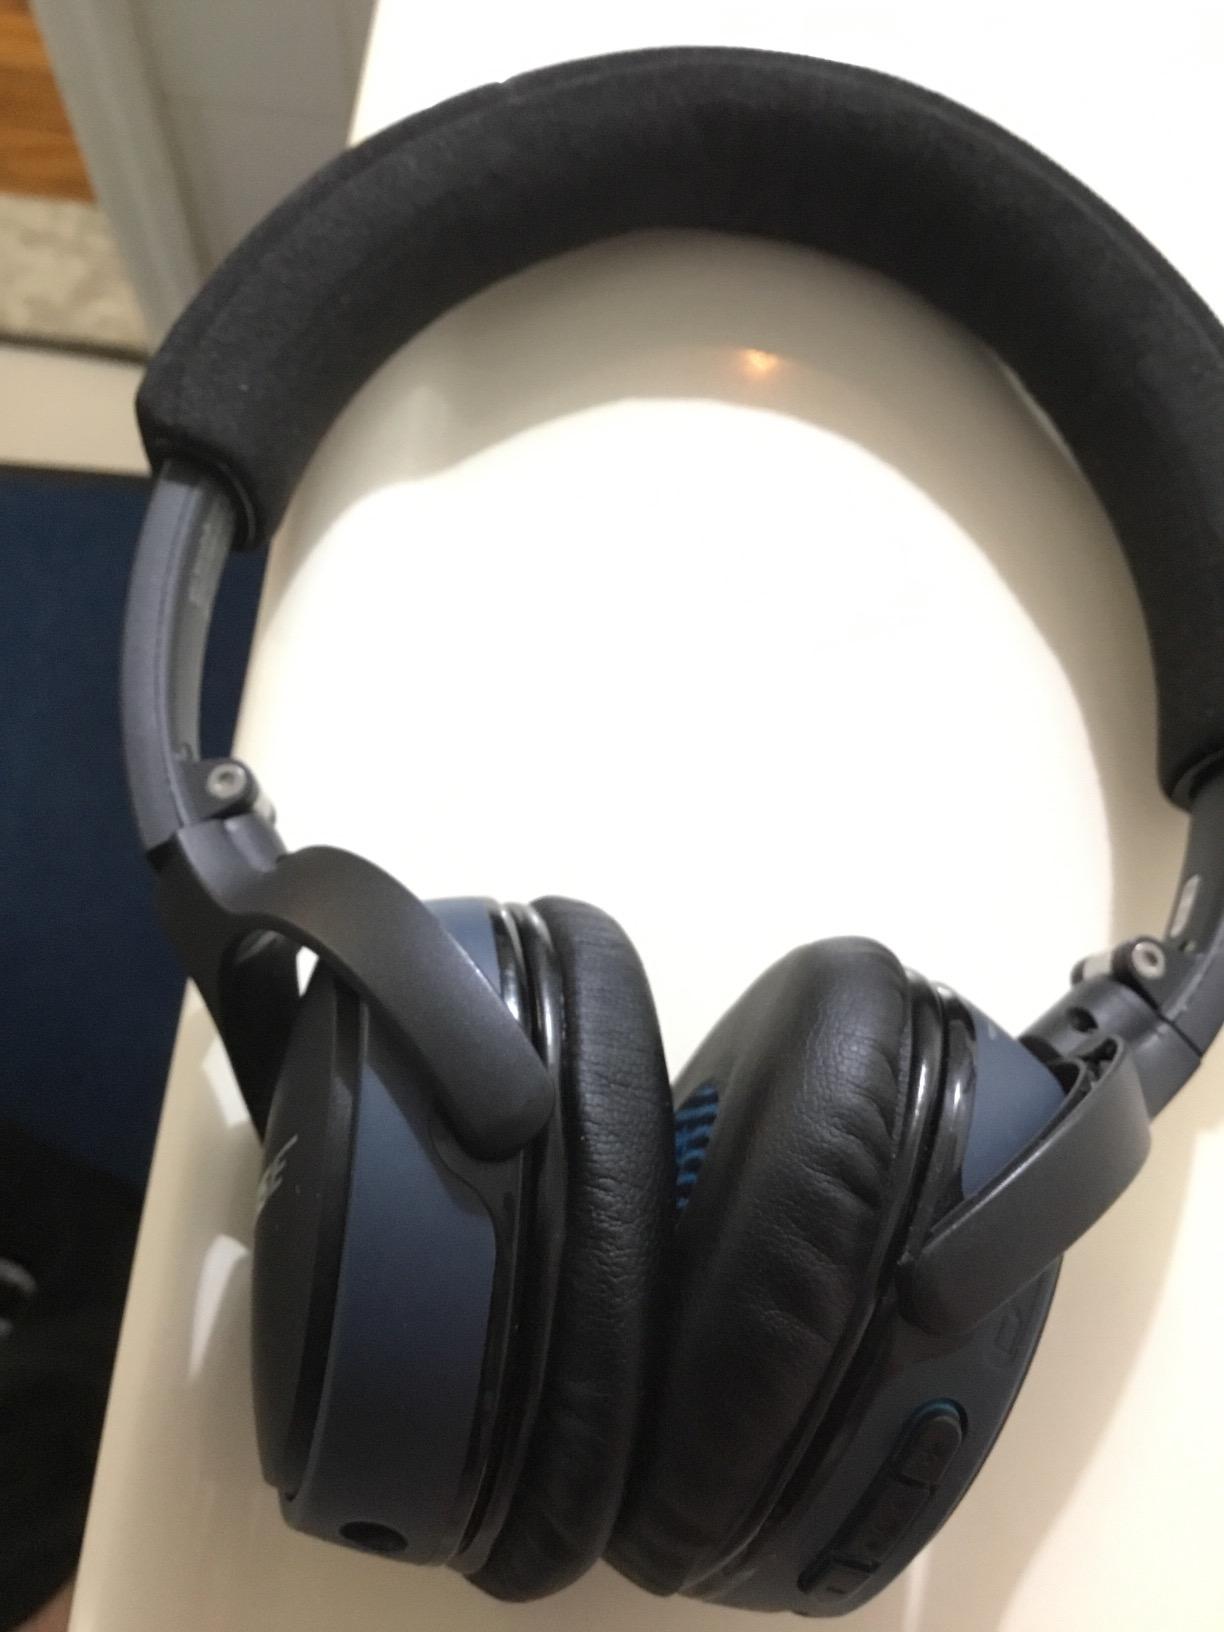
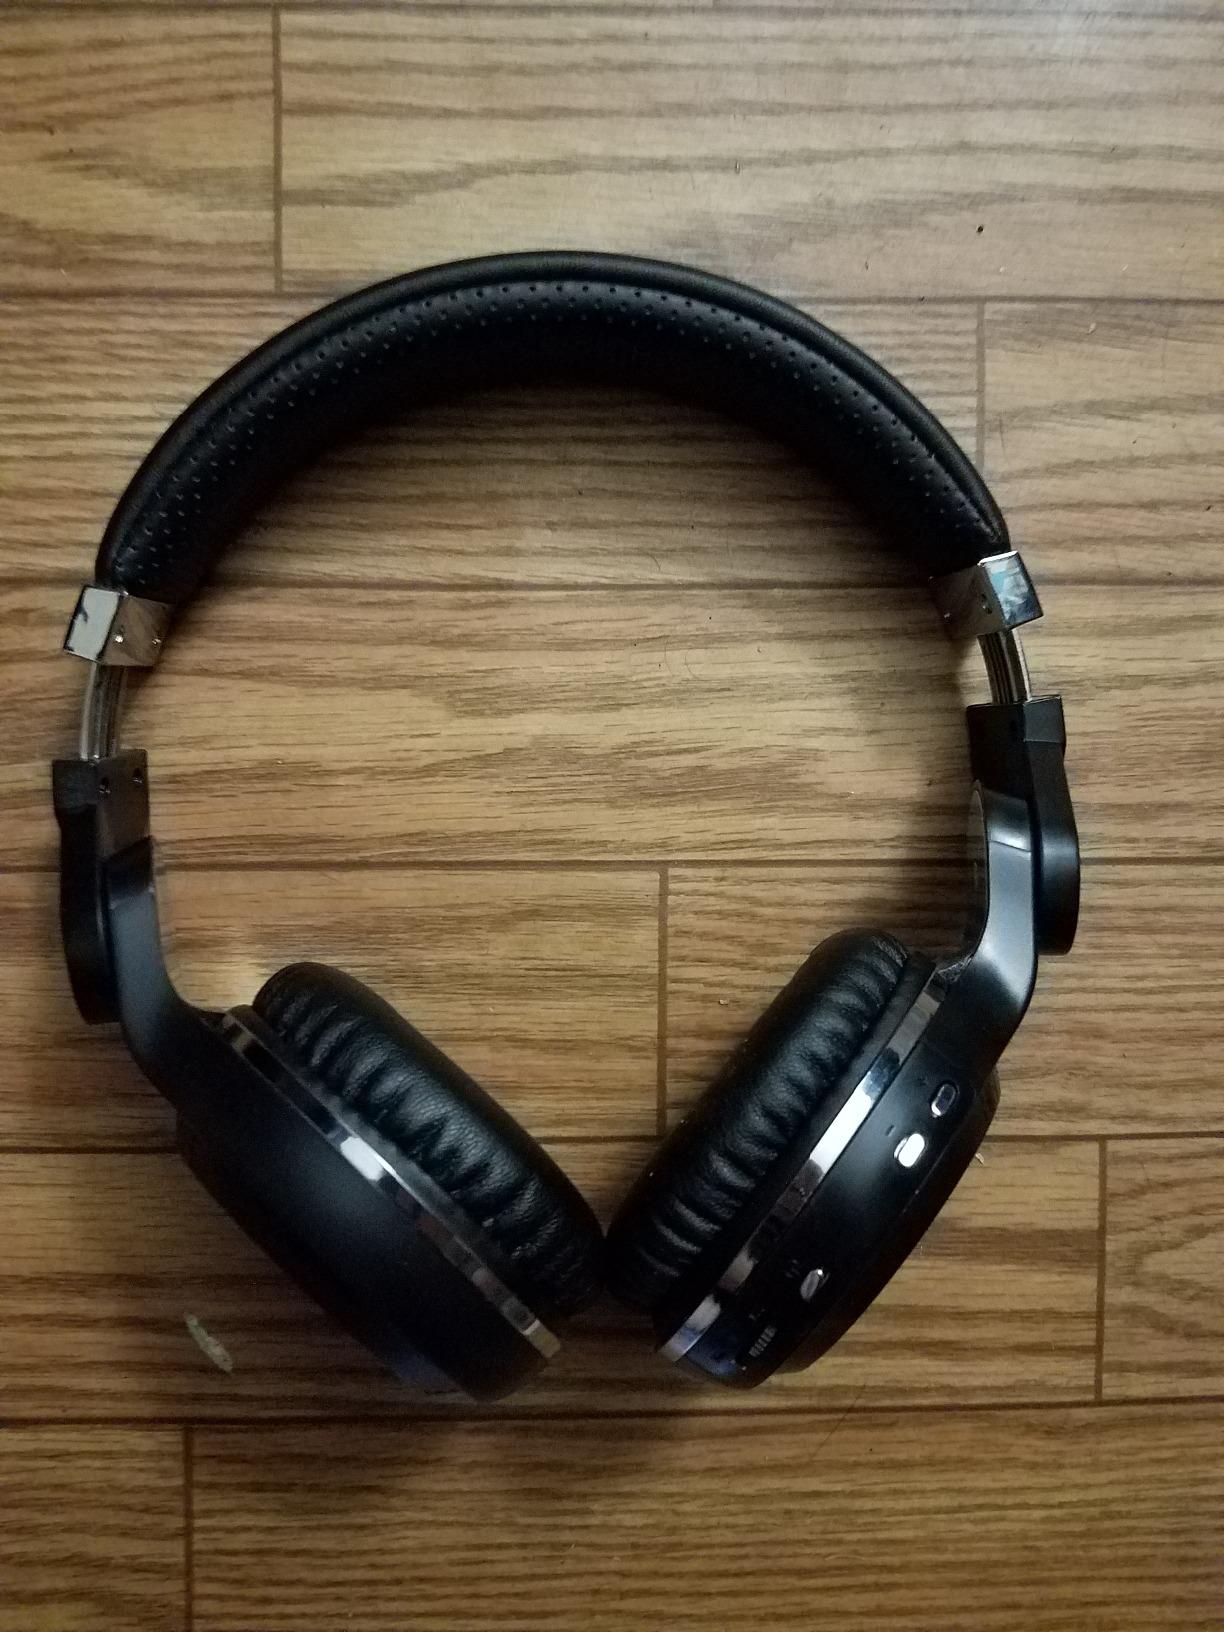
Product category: headphones
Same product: no